Sardi's

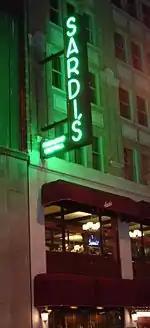

Frequent mentions of the restaurant in newspaper columns by Walter Winchell and Ward Morehouse added to Sardi's growing popularity. Winchell and Morehouse belonged to a group of newspapermen, press agents, and drama critics who met for lunch regularly at Sardi's and referred to themselves as the Cheese Club. Heywood Broun, Mark Hellinger, press agent Irving Hoffman, actor George Jessel, and Ring Lardner were also Cheese Club members. In fact, it was Hoffman who first brought Alex Gard to Sardi's for lunch at the Cheese Club table. Gard drew caricatures of the Cheese Club members, and Vincent Sardi hung them above their table. It was then that Sardi recalled the drawings at Zelli's and made his deal with Gard.